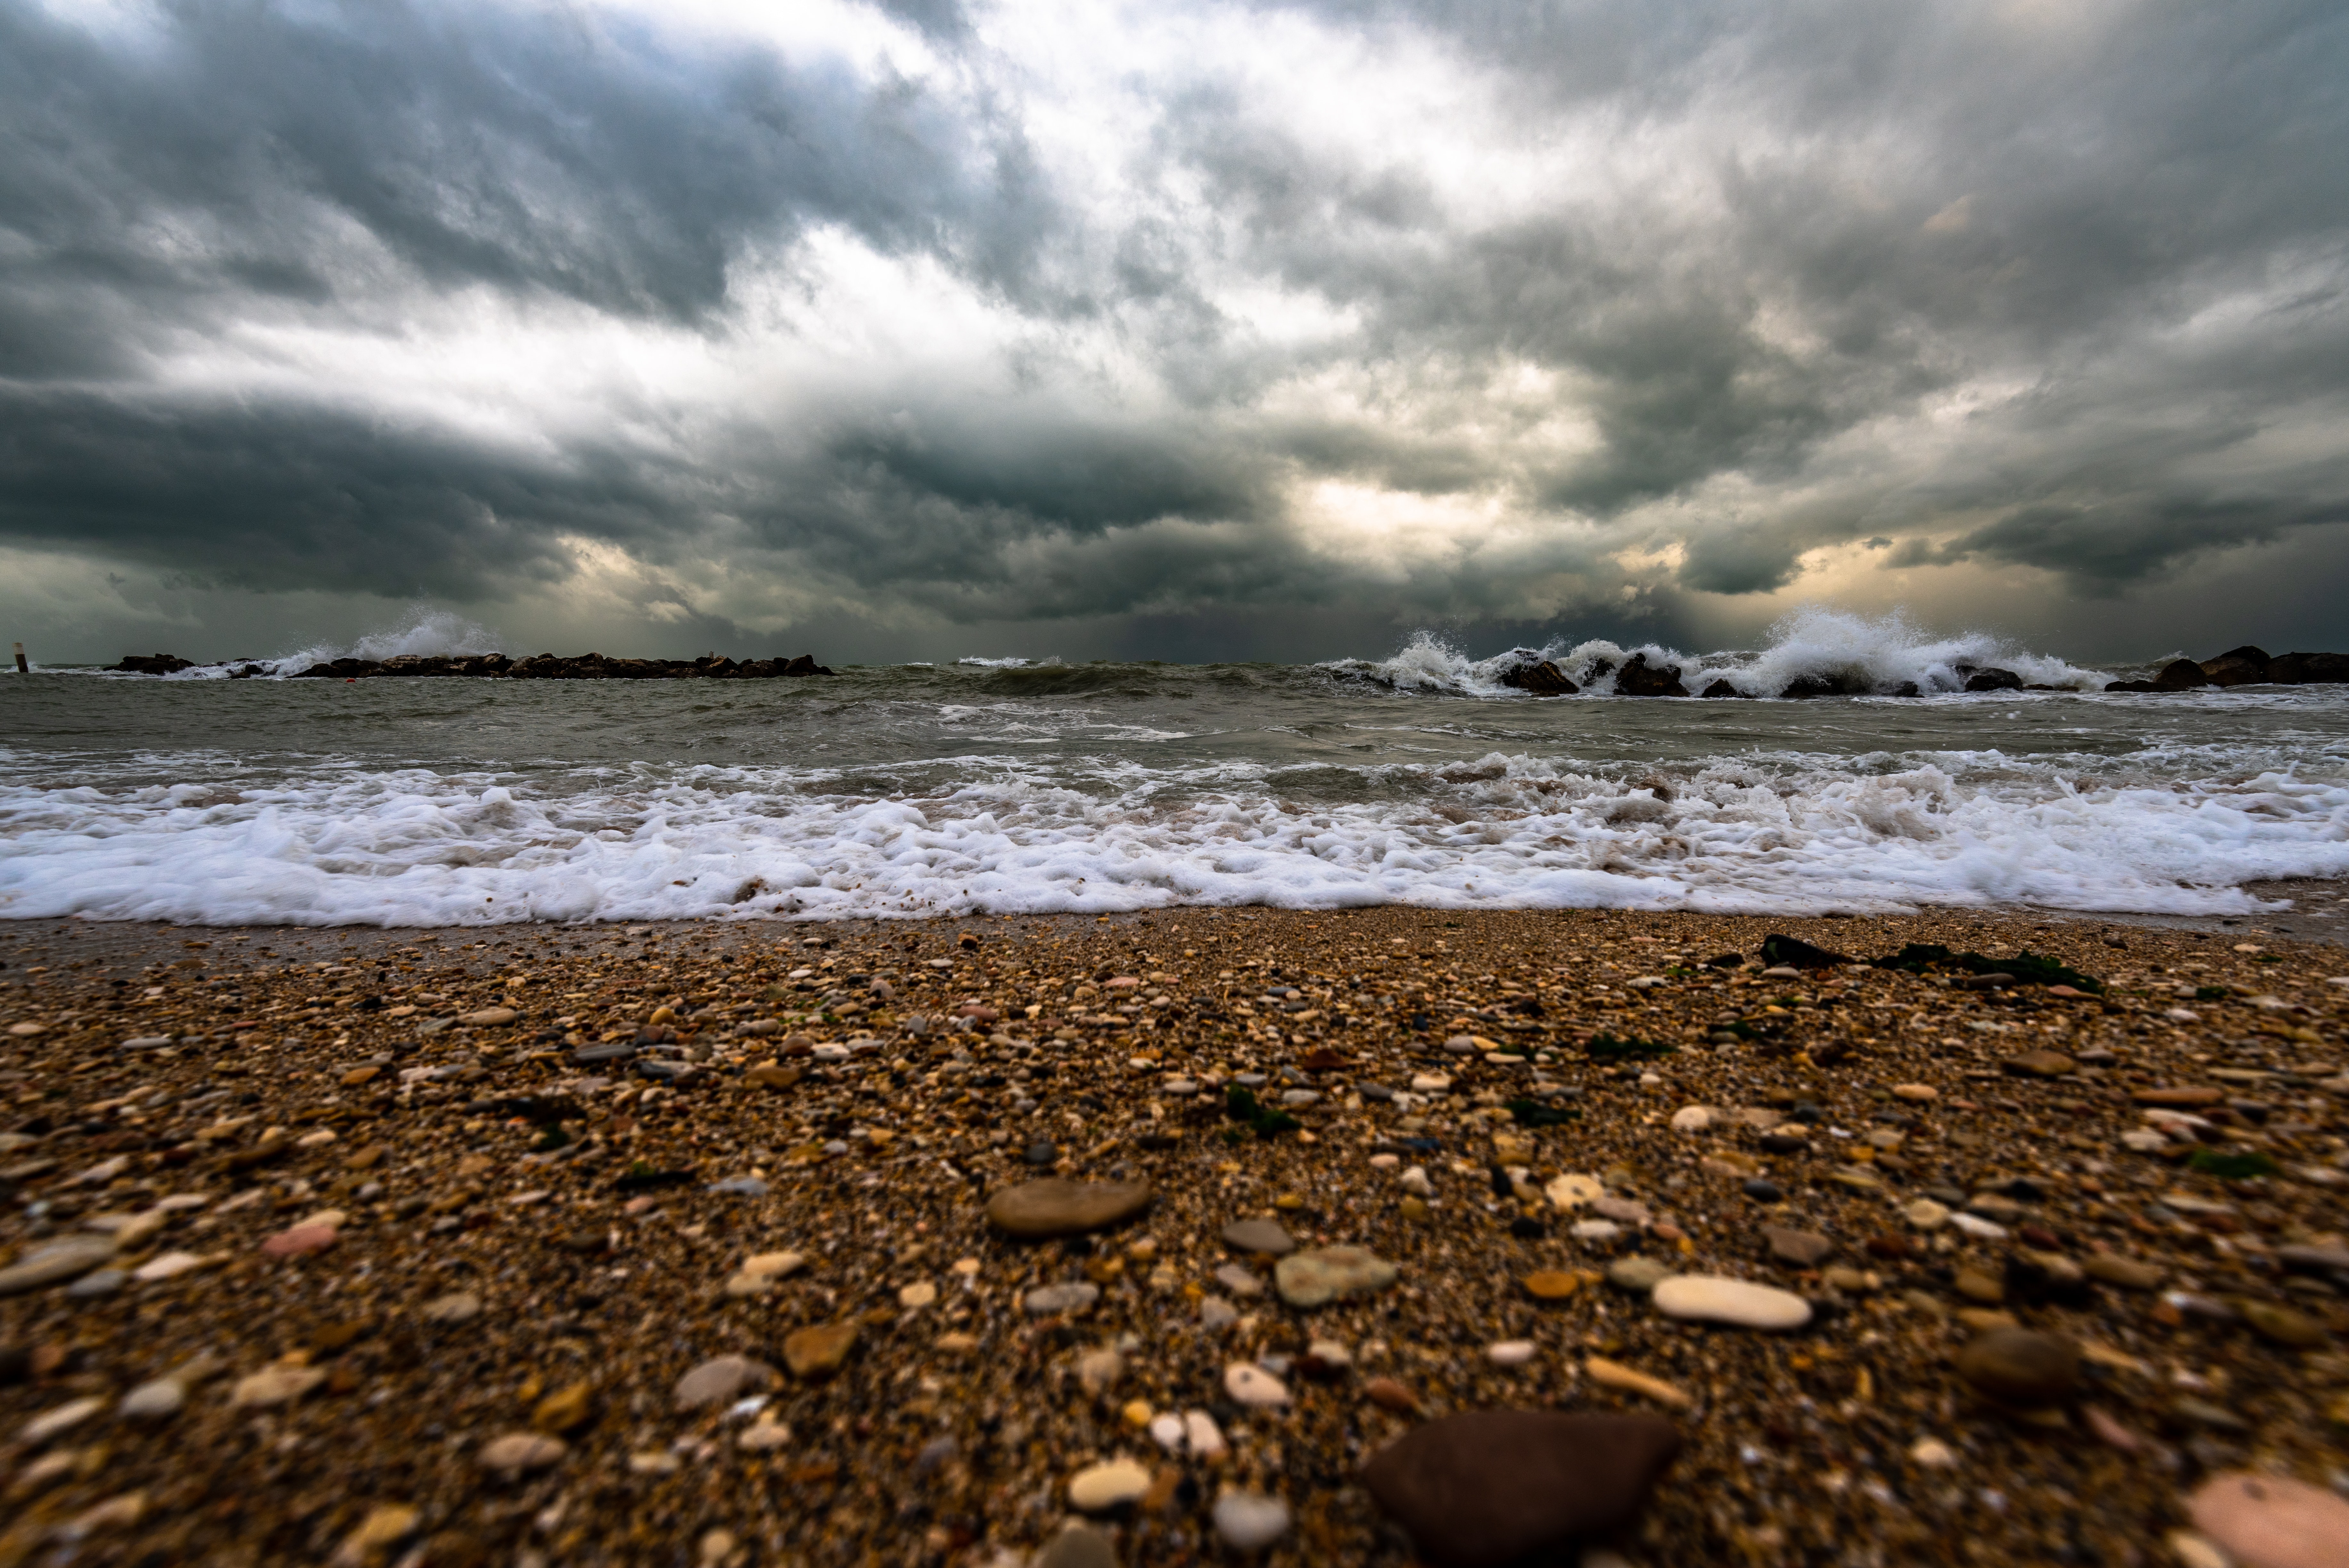
sky, body of water, sea, nature, shore, water, wave, cloud, beach, ocean, coast, wind wave, natural landscape, natural environment, tide, horizon, sand, coastal and oceanic landforms, rock, sunlight, calm, landscape, storm, cumulus, photography, bay, meteorological phenomenon, wind